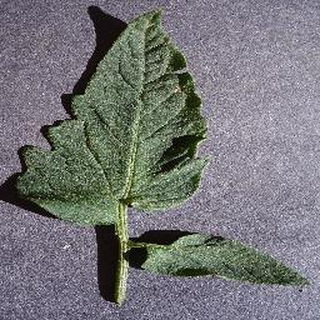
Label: healthy_tomato